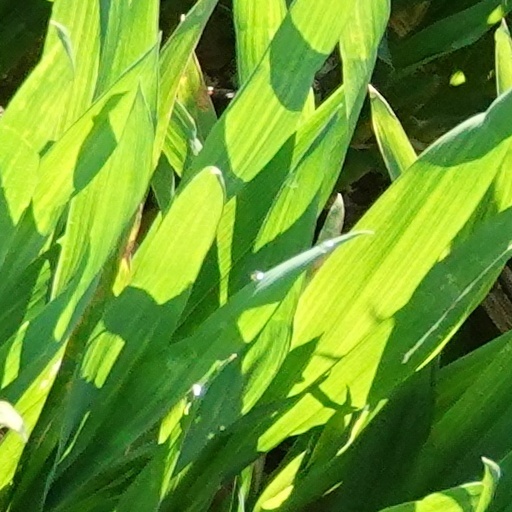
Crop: wheat